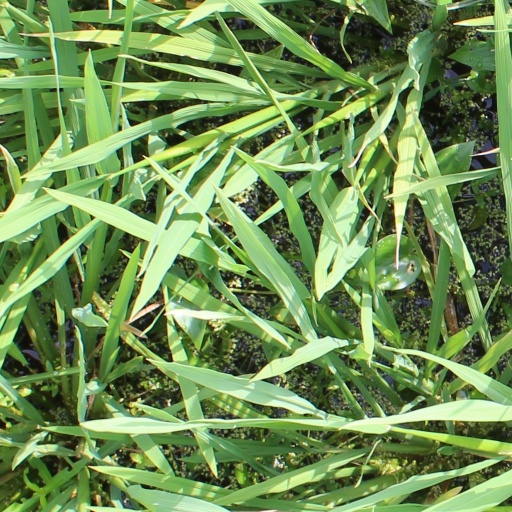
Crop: rice